Maple

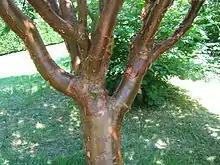
"Acer griseum" is widely grown for its decorative bark

Maple collections, sometimes called "aceretums", occupy space in many gardens and arboreta around the world including the "five great W's" in England: Wakehurst Place Garden, Westonbirt Arboretum, Windsor Great Park, Winkworth Arboretum and Wisley Garden. In the United States, the aceretum at the Harvard-owned Arnold Arboretum in Boston is especially notable. In the number of species and cultivars, the Esveld Aceretum in Boskoop, Netherlands, is the largest in the world.